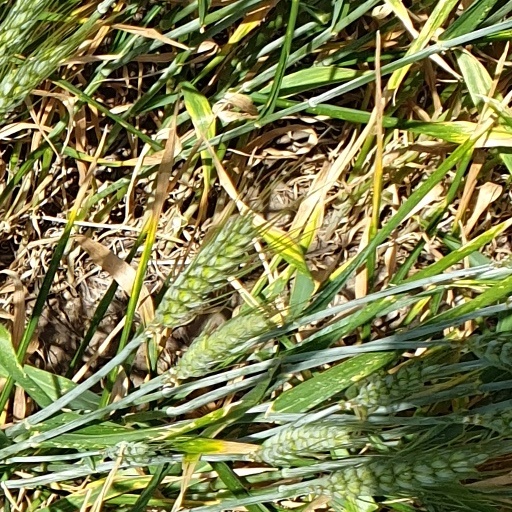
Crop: wheat